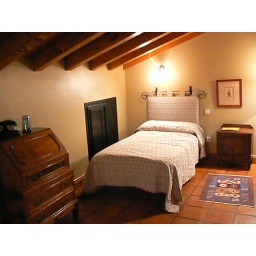
bedroom at the house in Navarra